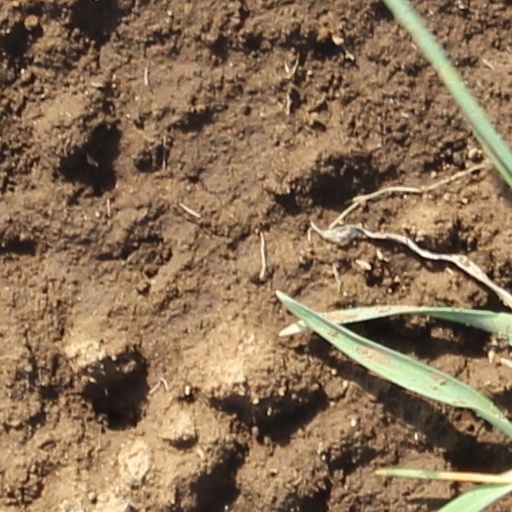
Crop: wheat